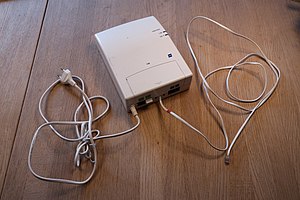
ISDN
Dansk NTab-adapter til 2 B-kanaler fra ca. 2005
Dansk ISDN-NTab-adapter fra TDC. Forbindelser fra venstre mod højre: 230 volt spændingsforsyning med Europlug-stik 2 8P8C modulstik-fatninger til ISDN S0-bus (markeret med grønt) 3 små huller hvor der sidder et kabel med 6P2C modulstik til 2-trådsforbindelsen til ISDN-centralen 2 6P2C modulstik-fatninger til analogt telefonudstyr (markeret med blå)
ISDN er en forkortelse for Integrated Services Digital Network.